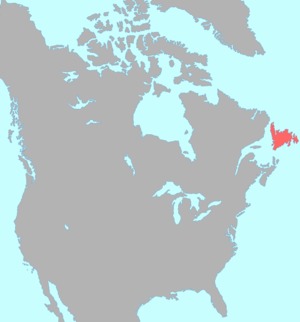
La langue béothuk était parlée par les indigènes de Terre-Neuve. Leur langue est peu connue car les Béothuks sont éteints depuis 1829 et peu d'écrits de leur langue existent. On suppose parfois qu'elle est une partie de la famille des langues algonquiennes, mais il n'y a pas suffisamment de preuves solides pour faire l'unanimité. Elle est souvent considérée comme une langue distincte. Les quelques mots de la langue qui sont connus proviennent de captifs, tels que Demasduit et Shanawdithit.